Reedham, Norfolk

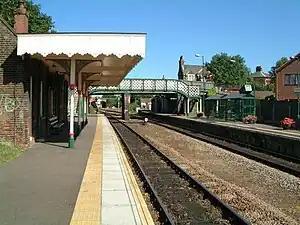
Reedham station

Reedham railway station is a stop on the Wherry Lines. Services provided by Greater Anglia connect the village with , and (via ). The line to Lowestoft crosses the river on Reedham Swing Bridge.